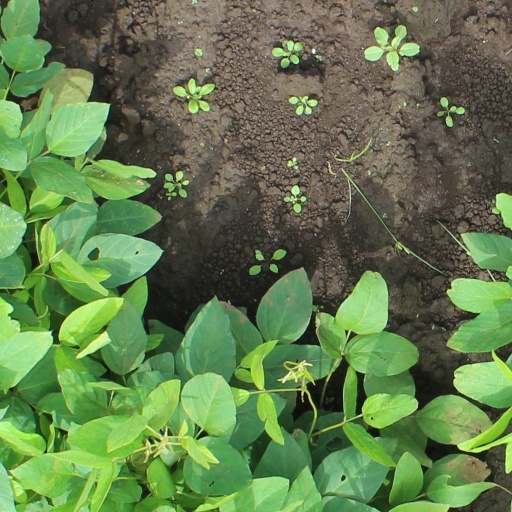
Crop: soybean